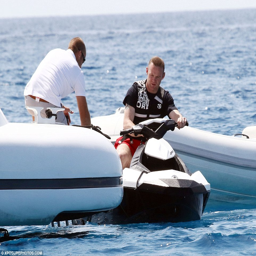
are we there yet : he was spotted waiting again as somebody else had a quick look at the speedy vehicle ahead of his departure